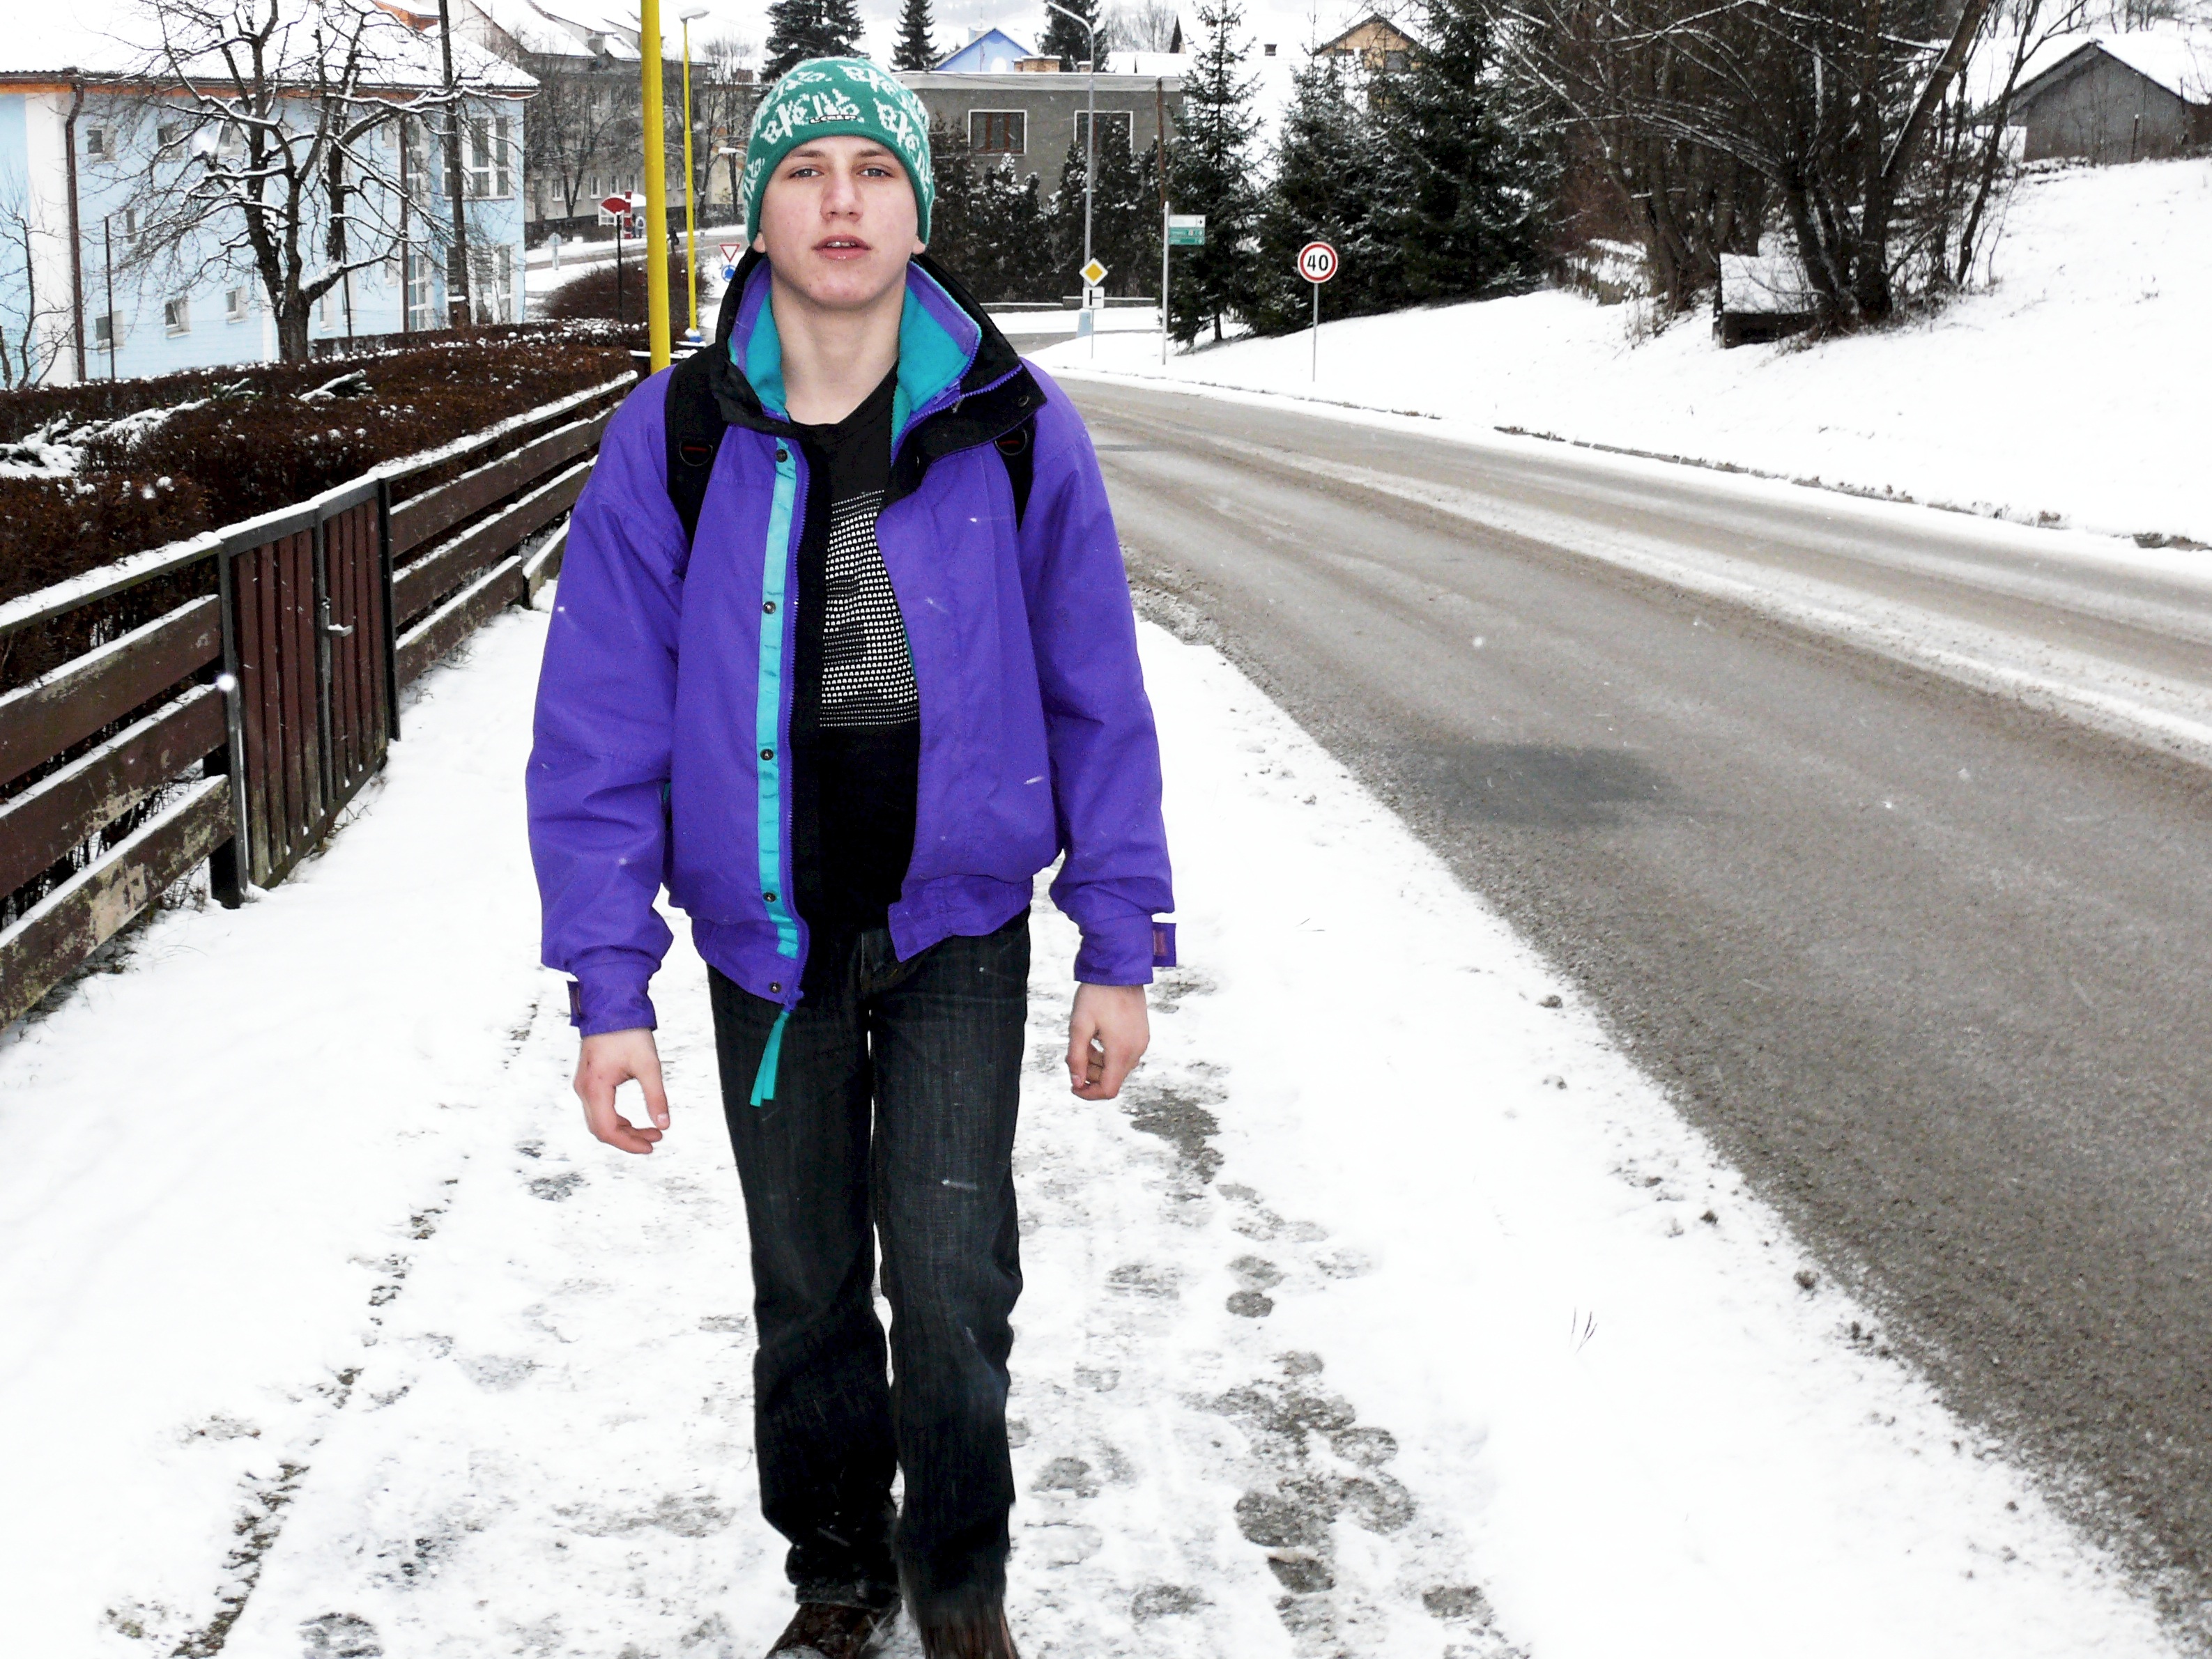
boy, going, snow, winter, frost, from school, shirt, jeans, winter coat, ice wind, wery cold, trousers, freezing, outerwear, jacket, street fashion, bag, precipitation, scarf, sweatpant, Active pants, top, beanie, fence